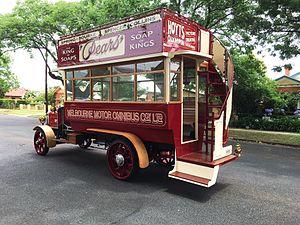
Un woody est un type de carrosserie rétro vintage américain, des débuts de l'histoire de l'automobile, en vogue aux États-Unis entre les années 1930 et années 1950.